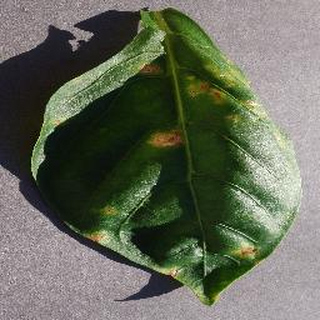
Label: bell_pepper_bacterial_spot